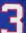
Number: 3